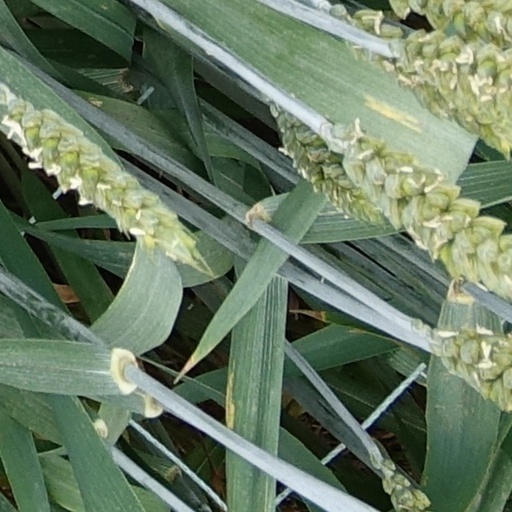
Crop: wheat